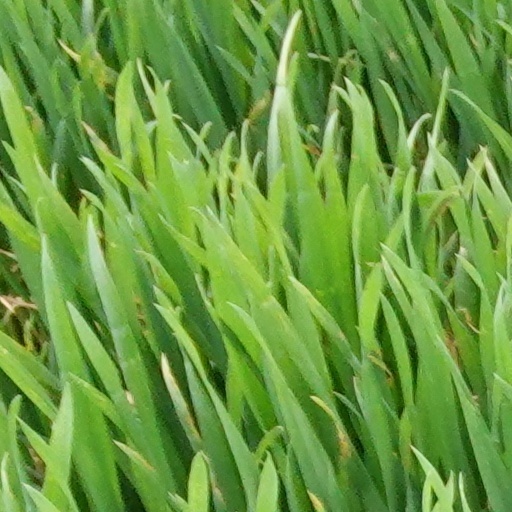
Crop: wheat